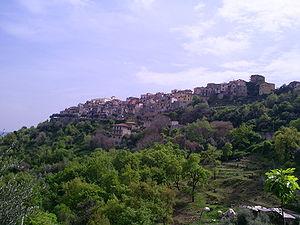
Monte San Biagio est une commune italienne d'environ 6 300 habitants, située dans la province de Latina, dans la région Latium, en Italie centrale.